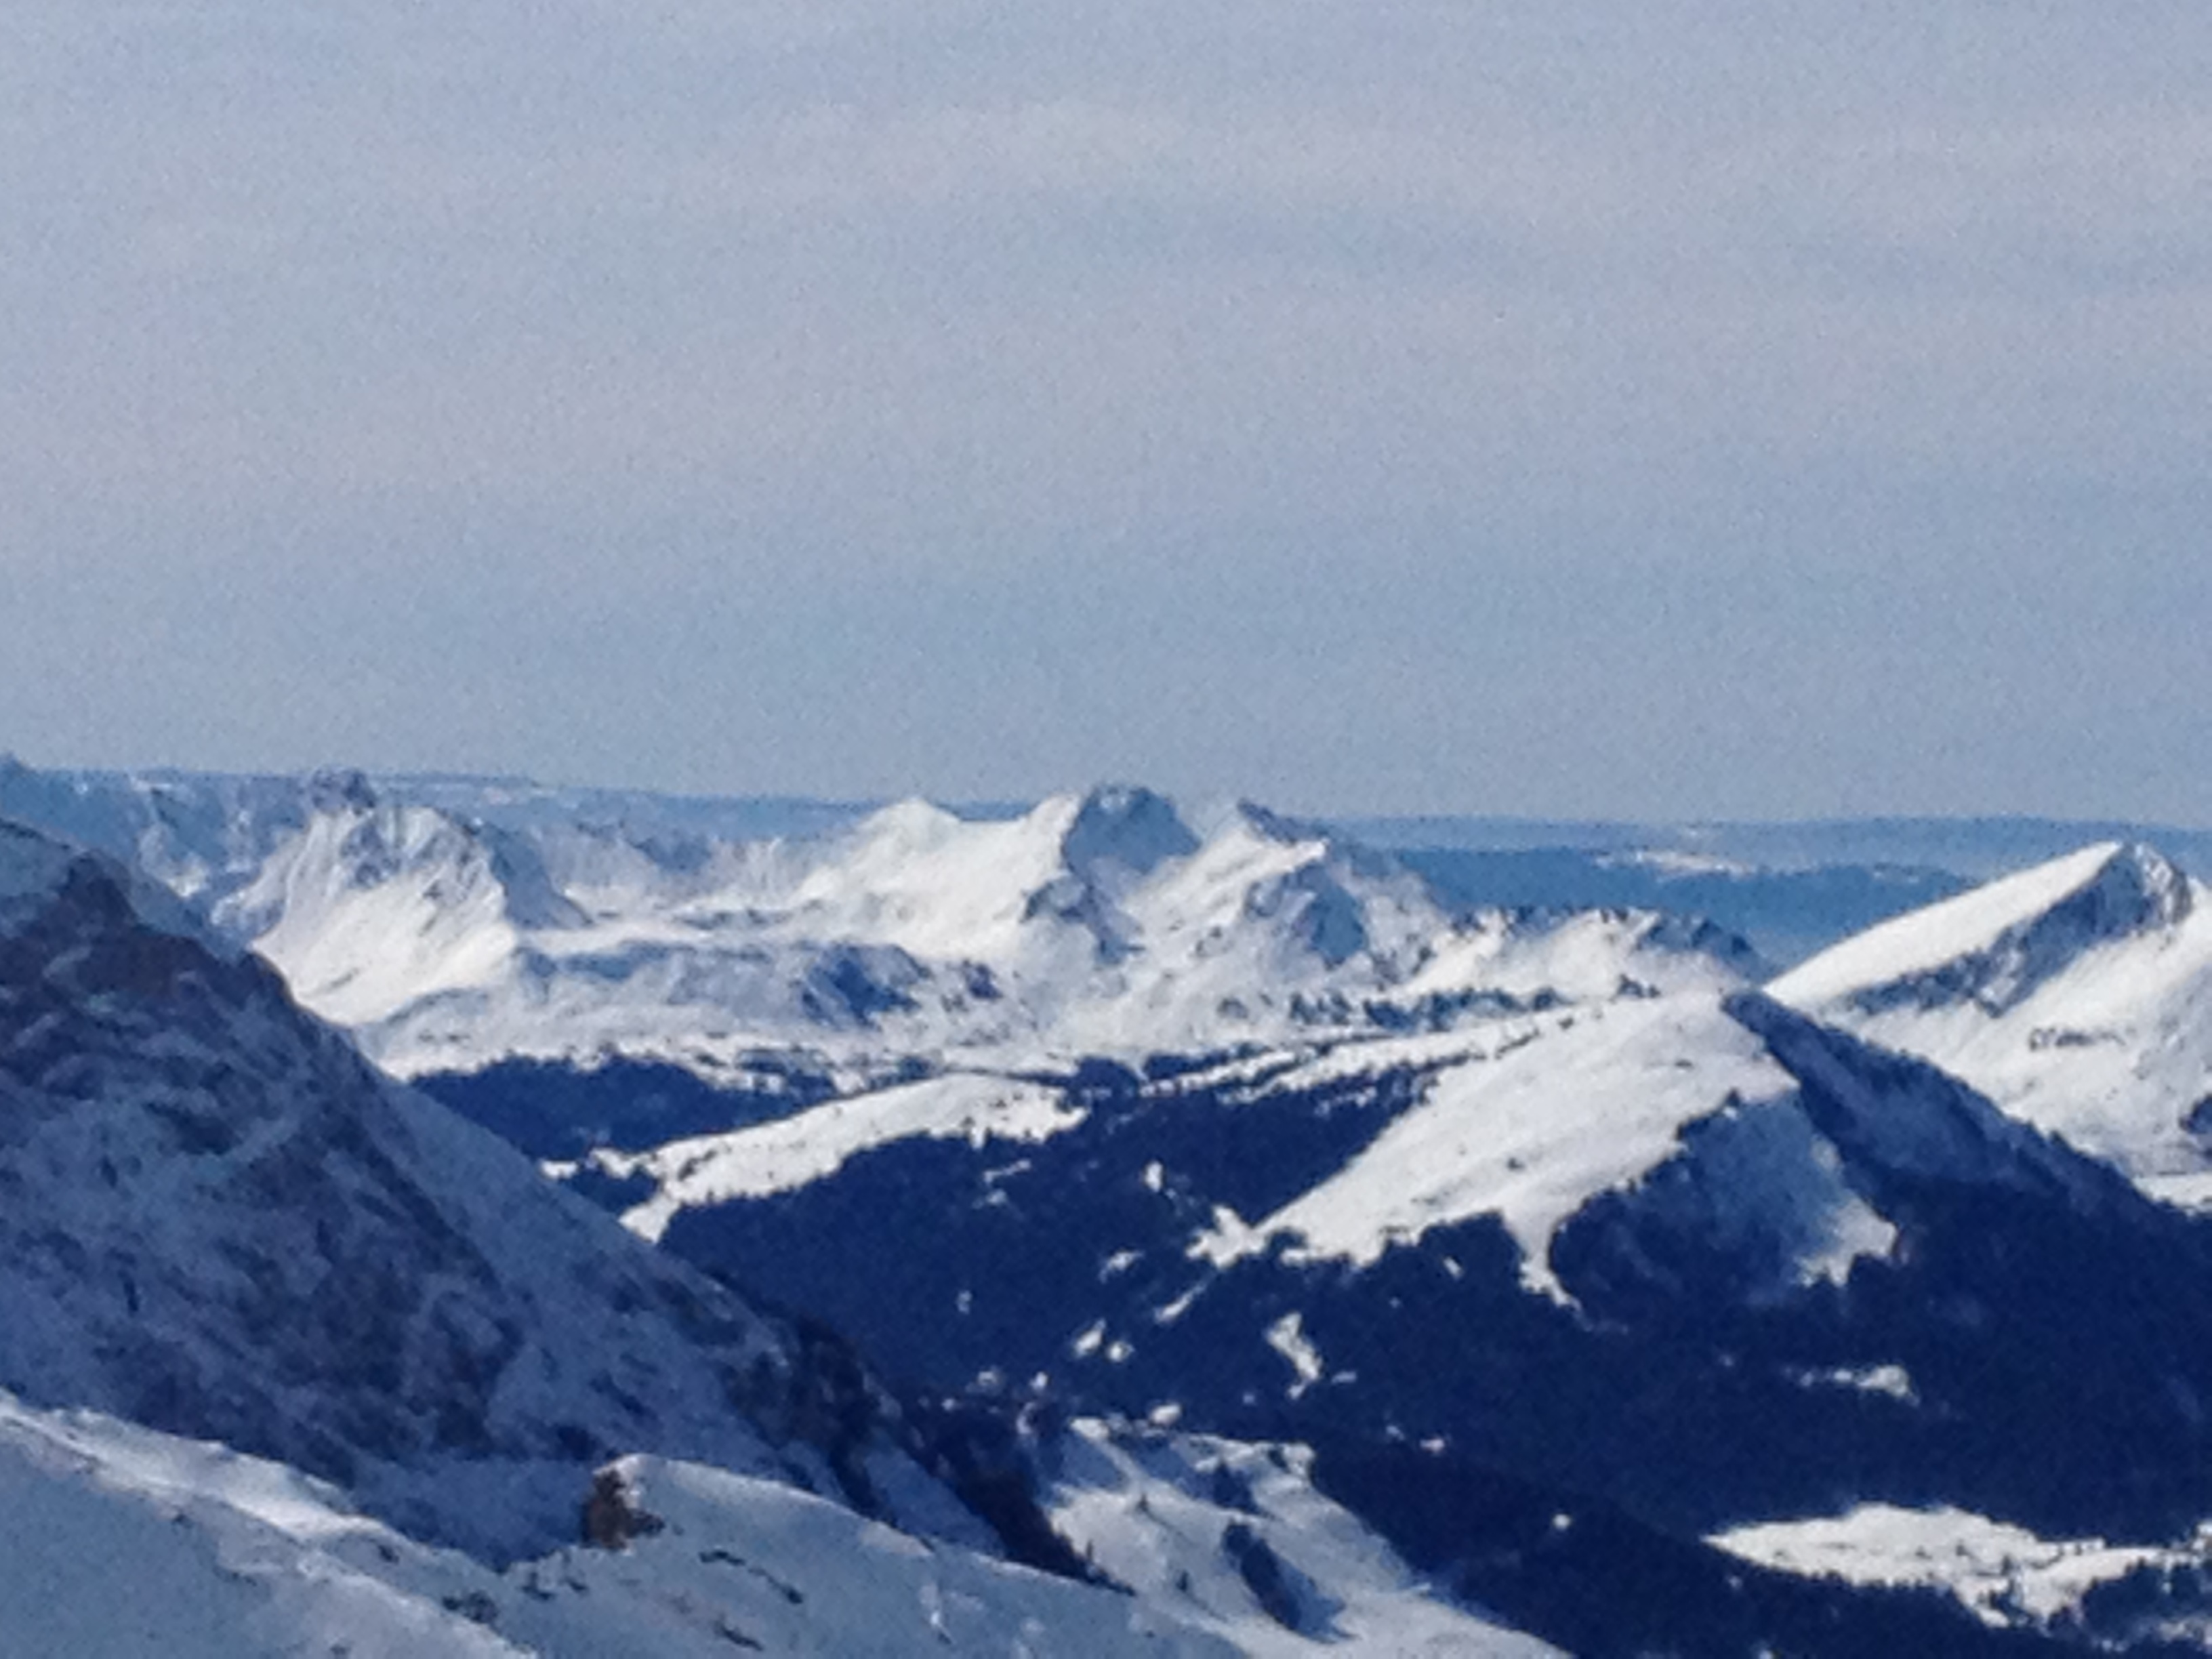
ski, mountainous landforms, mountain, mountain range, snow, sky, ridge, winter, glacial landform, massif, alps, fell, summit, glacier, ice cap, nunatak, geological phenomenon, hill station, ar te, hill, cloud, highland, mount scenery, arctic, landscape, slope, ice, terrain